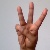
The image shows a hand gesture representing the letter 'W' in Indian Sign Language.